Edo traditional food

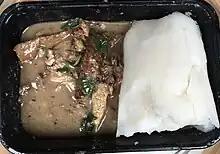
Corn meal

Corn soup is a native soup of Afemai people in Edo State. This cuisine is locally called omi ukpoka. It a blend of corn with smoked fish and green leaf. It is usually served with swallow such as; fufu, eba or pounded yam.